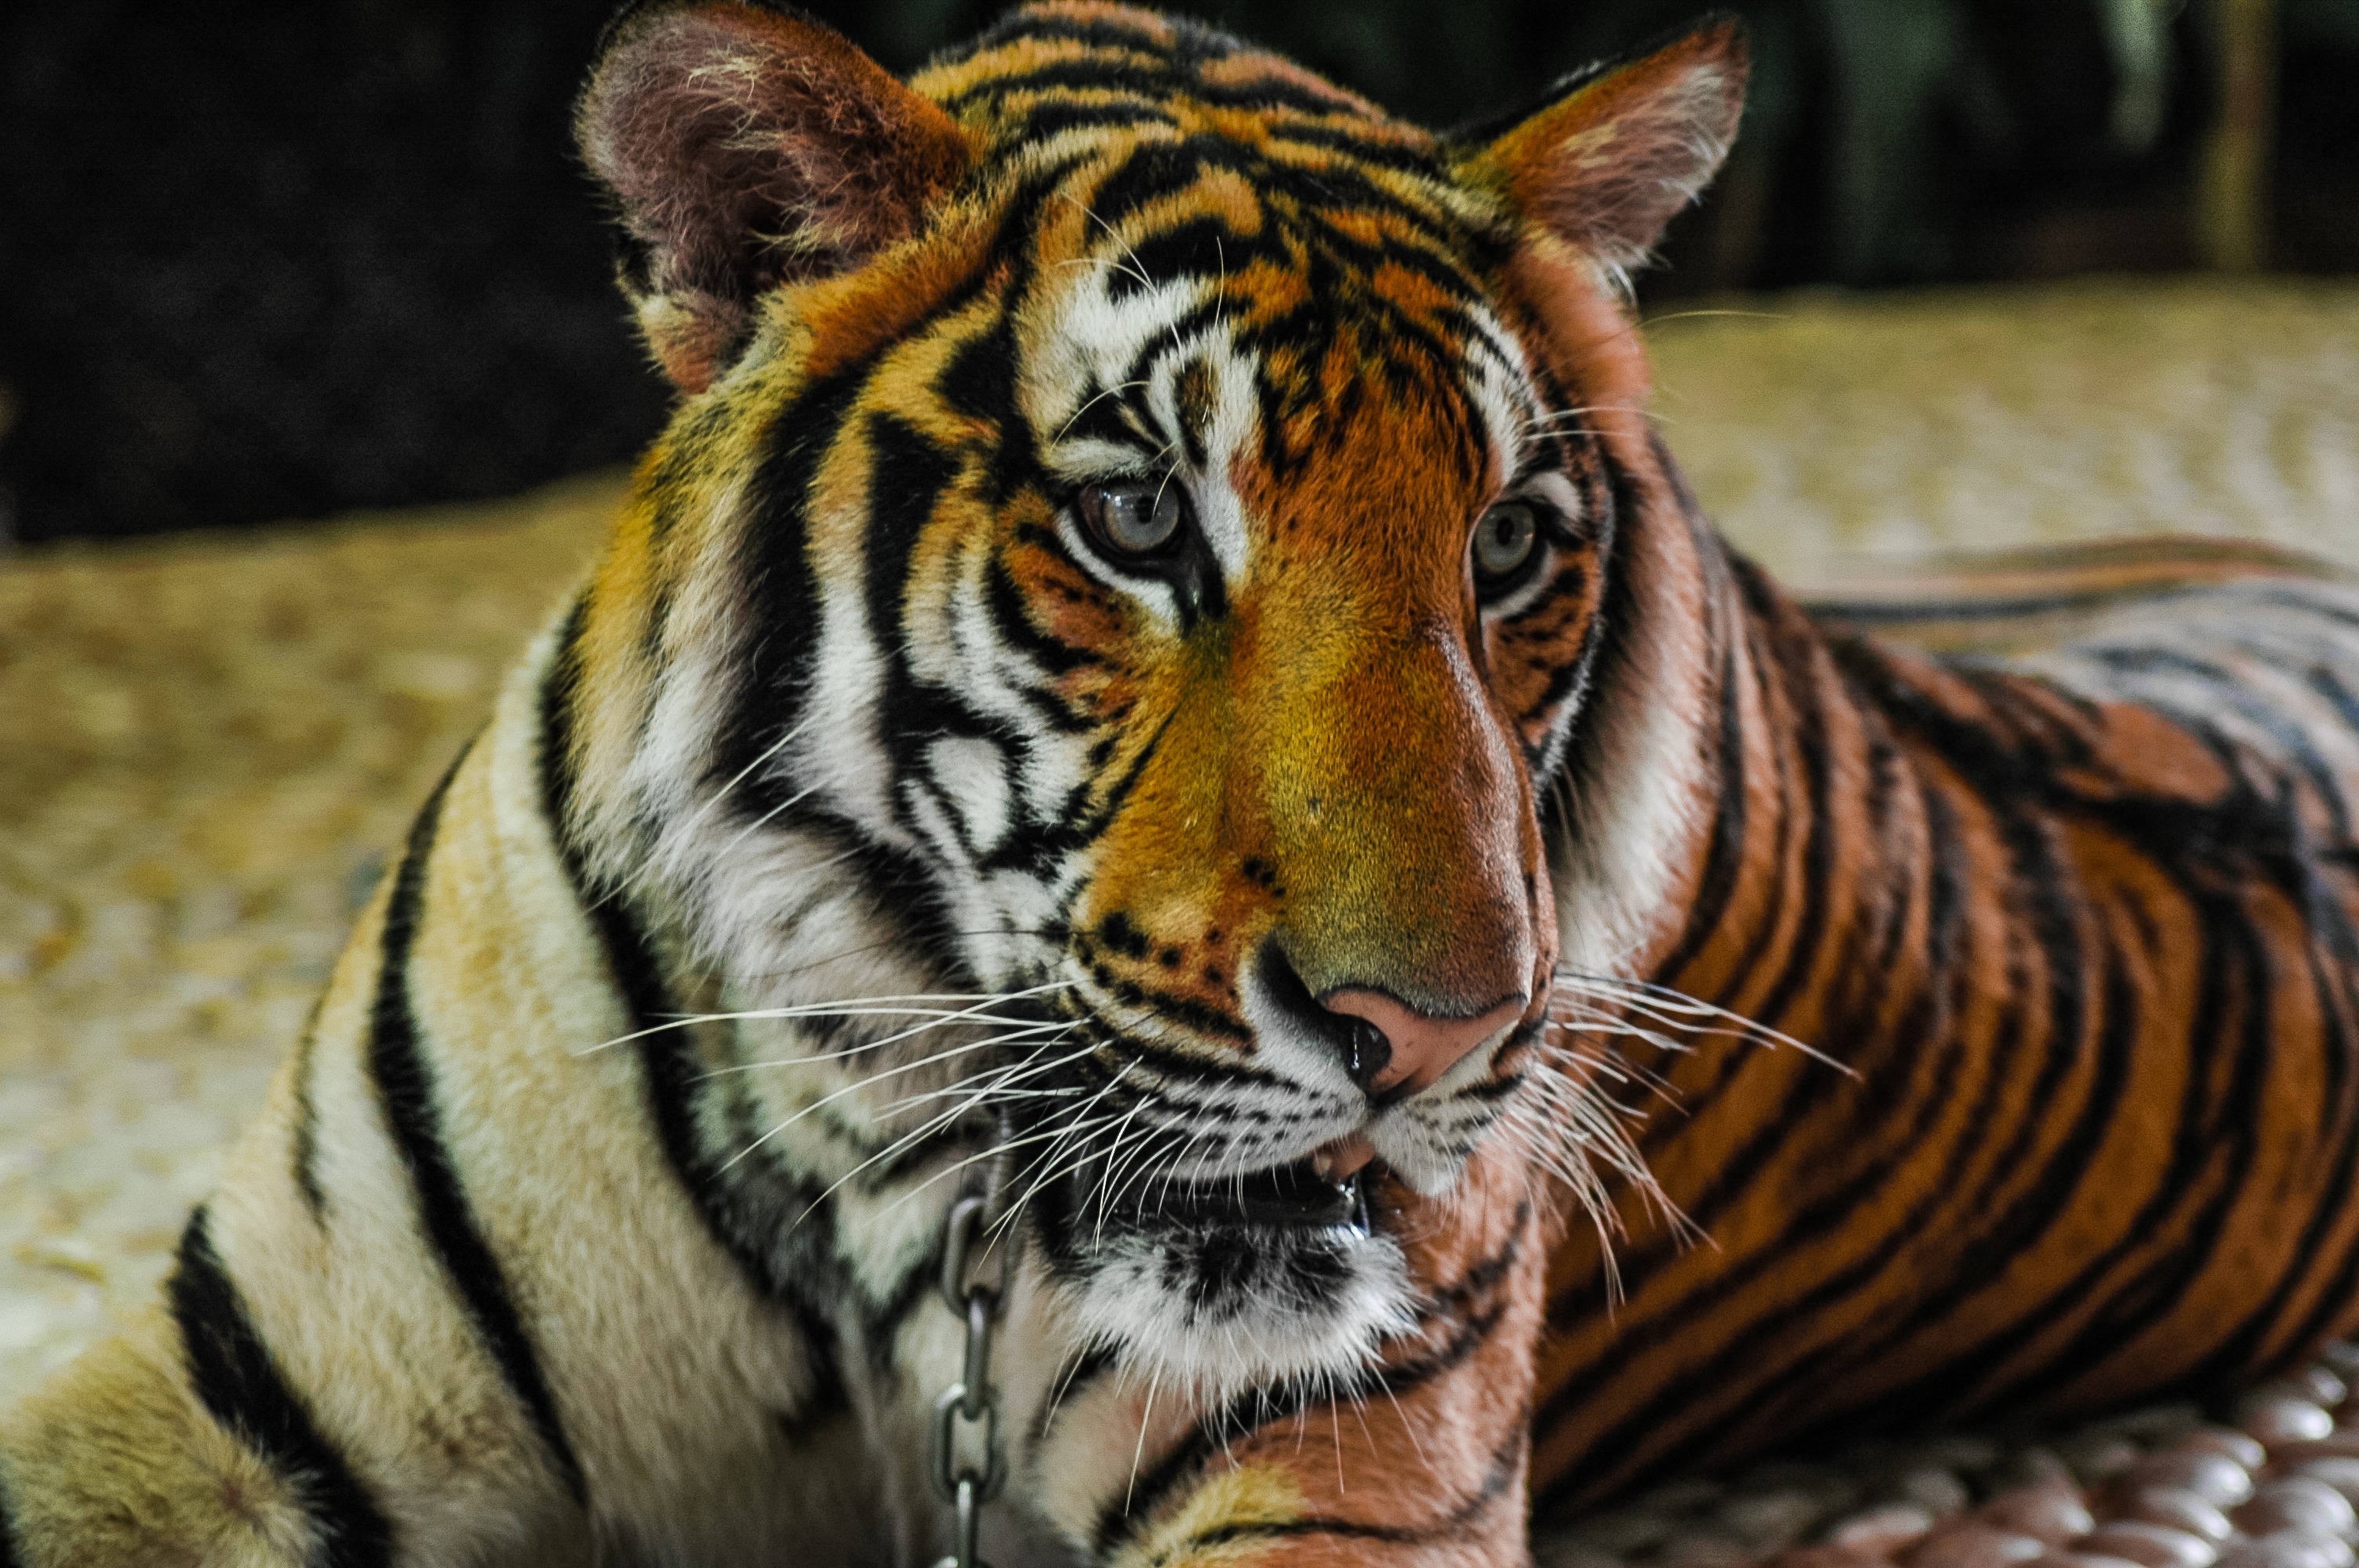
wildlife, zoo, portrait, cat, mammal, fauna, close up, whiskers, tiger, vertebrate, big cats, cat like mammal